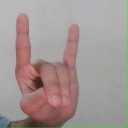
अक्षर: श